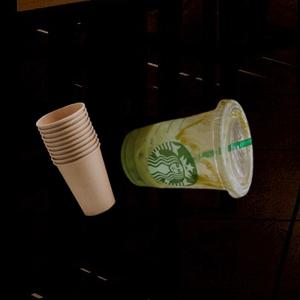
Label: cups